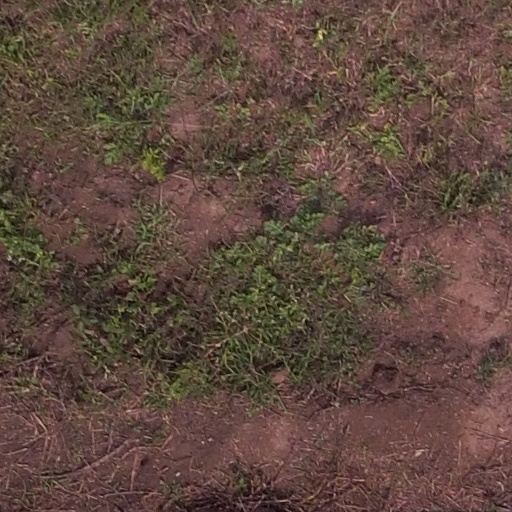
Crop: maize; corn